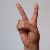
The image shows a hand gesture representing the letter 'V' in Indian Sign Language.